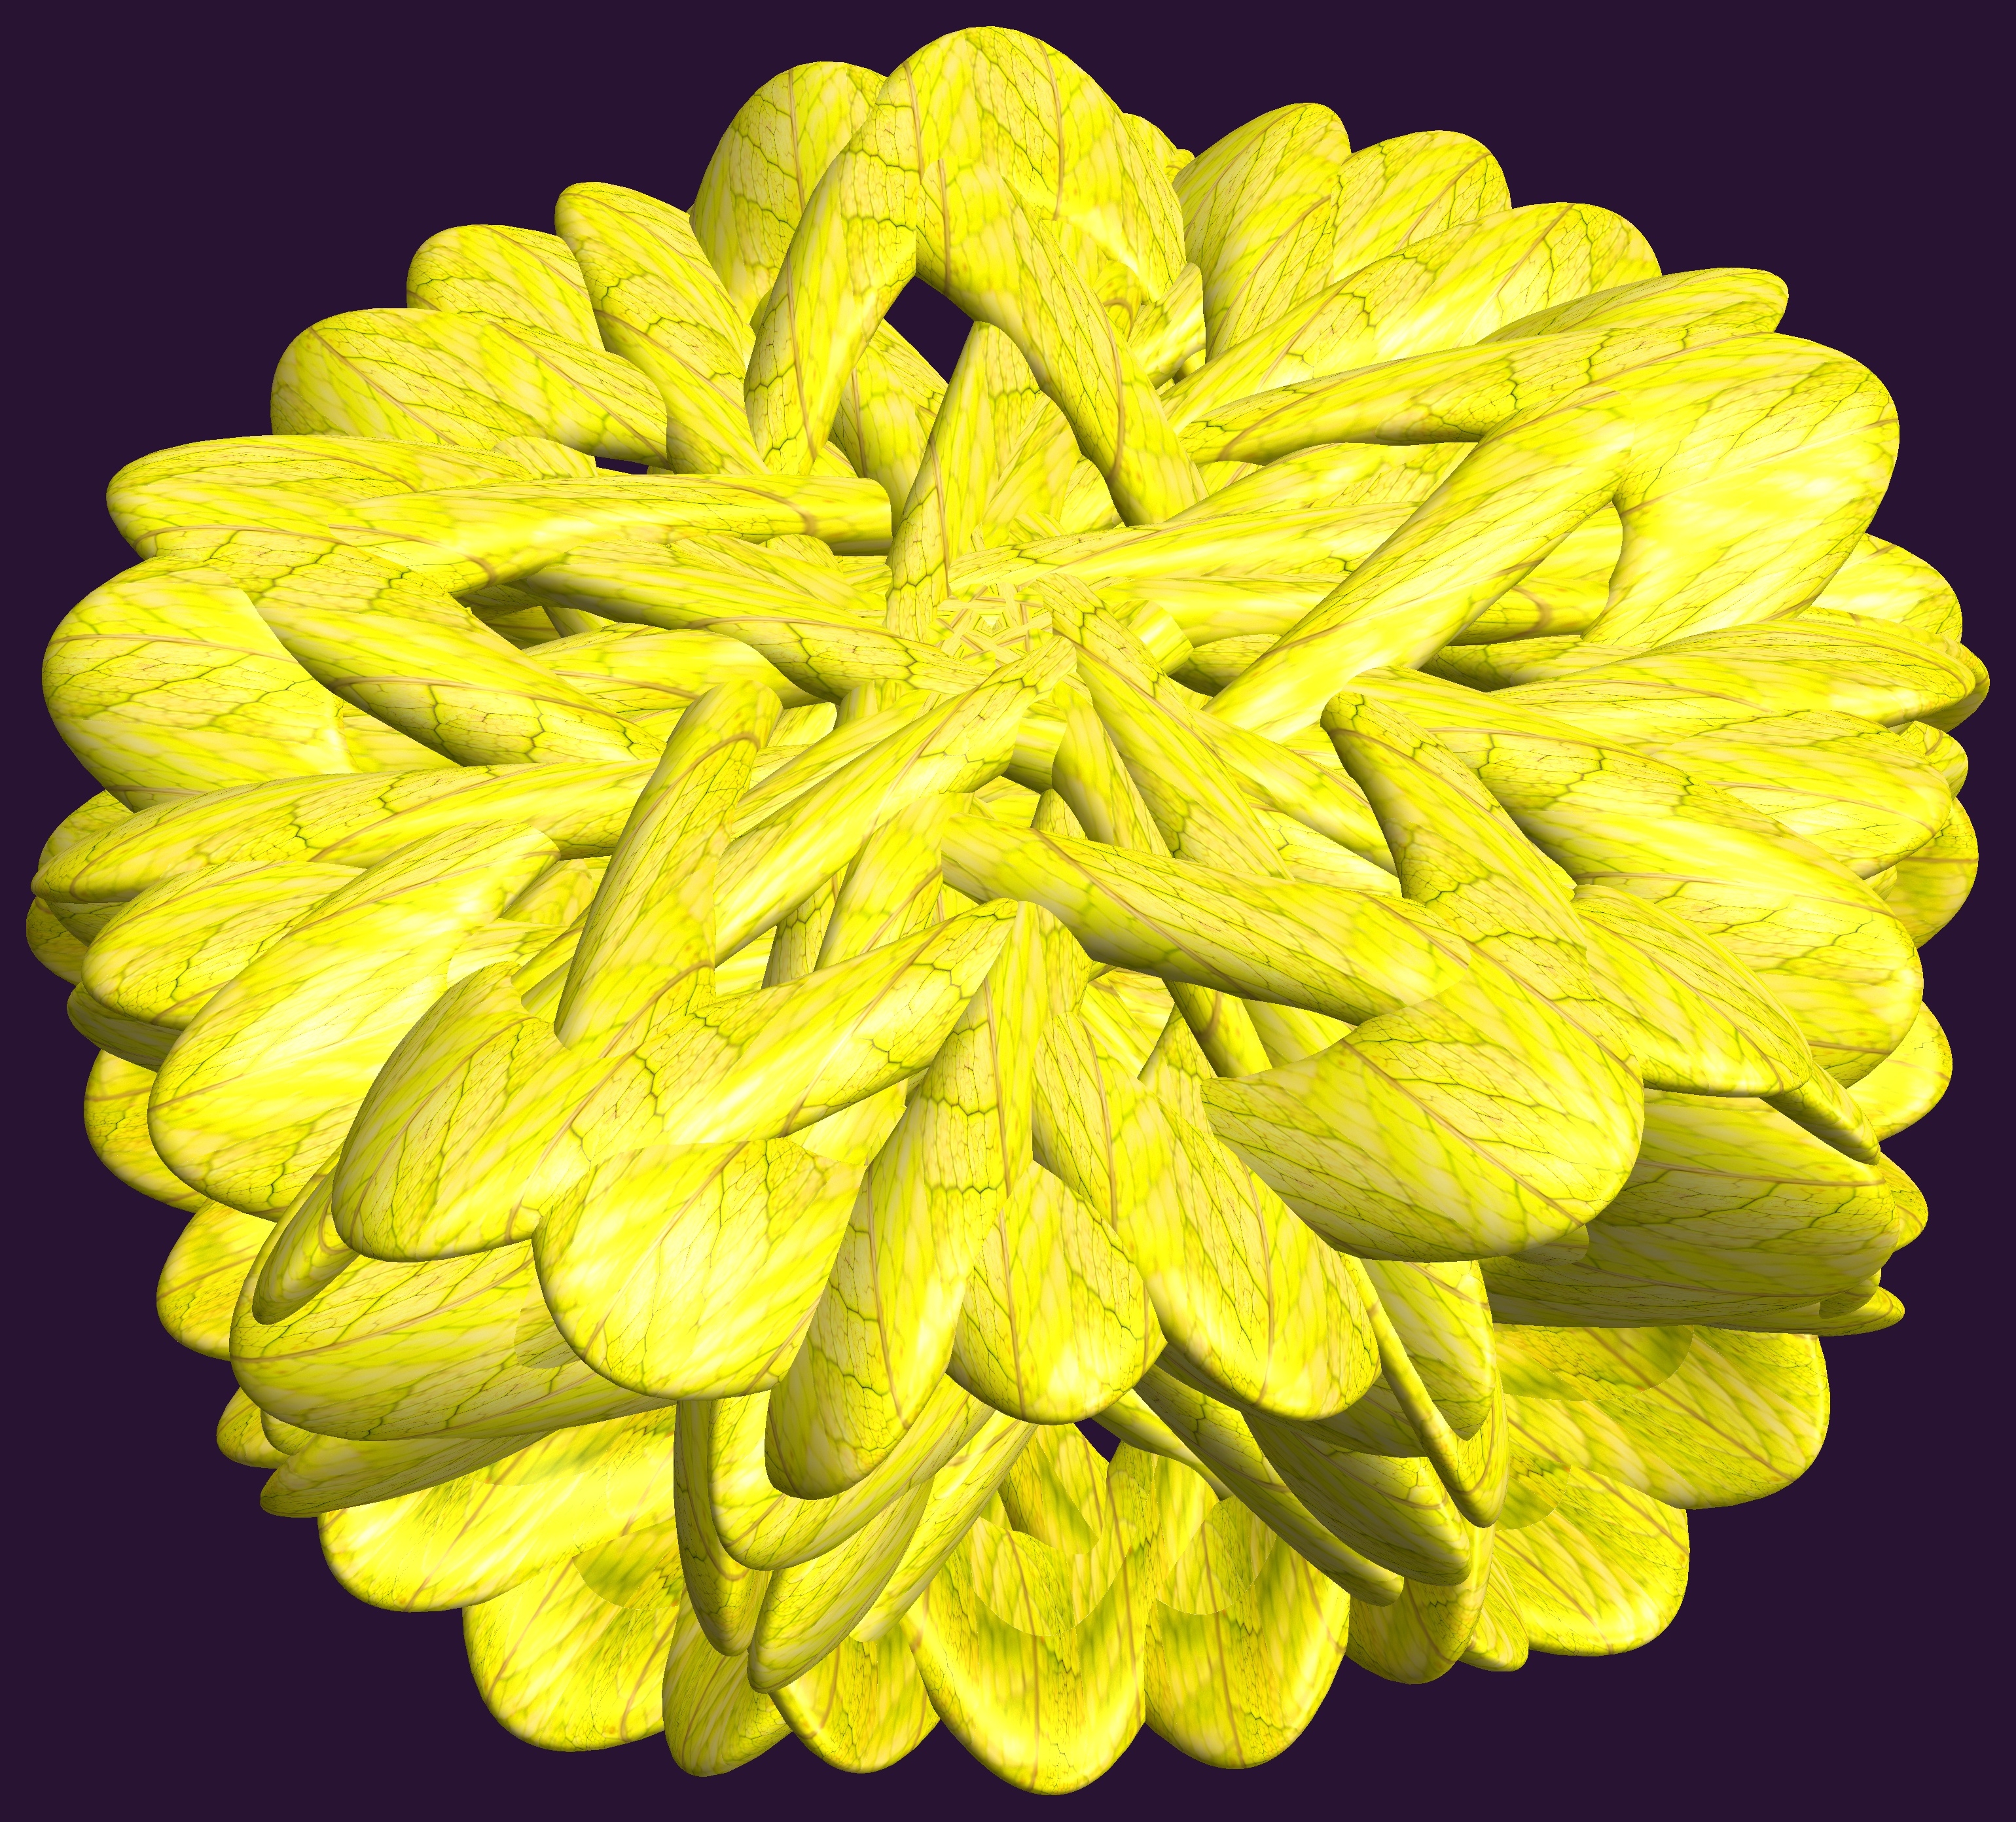
structure, plant, texture, leaf, flower, petal, pattern, pollen, food, produce, yellow, cool image, figure, design, symmetry, 3d, graphic, knot, mathematica, cg, parametricplot3d, code, program, algorithm, abstruct, mapping, flowering plant, daisy family, sunflower seed, land plant, chrysanths